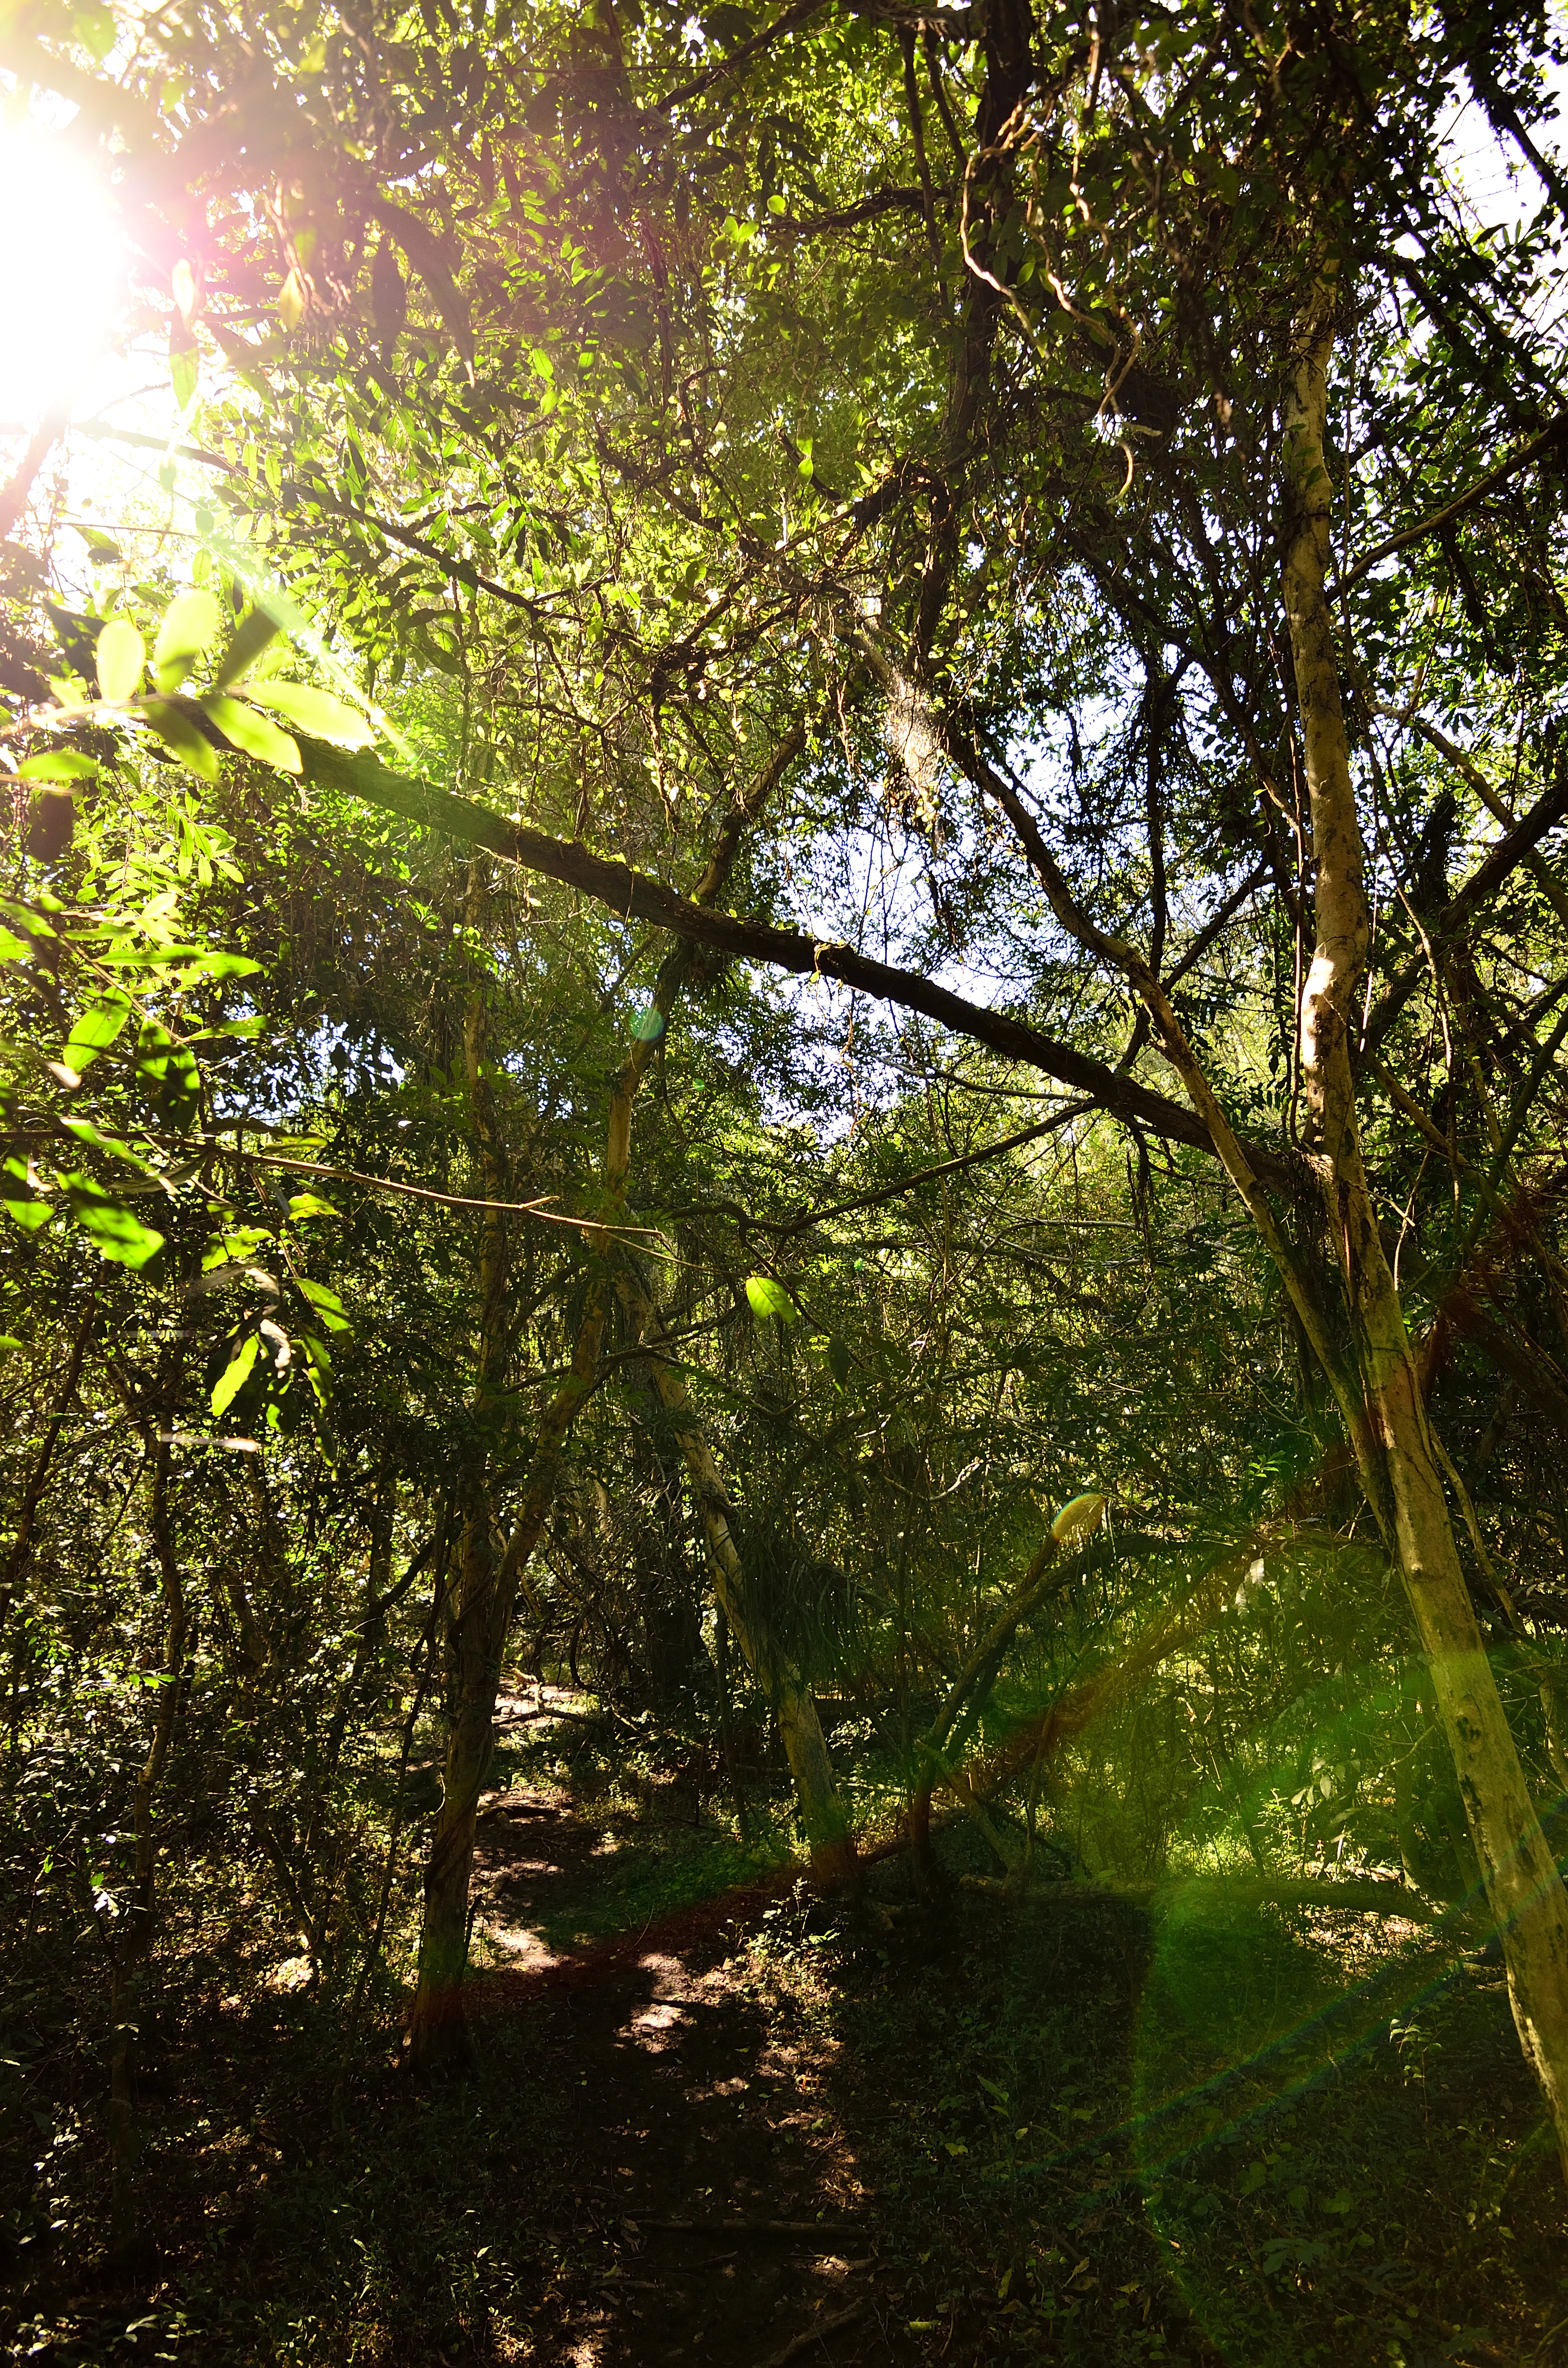
tree, nature, forest, branch, light, plant, sunlight, leaf, flower, wildlife, wild, green, jungle, autumn, park, botany, flora, season, vegetation, rainforest, deciduous, naturaleza, woodland, silvestre, esteros, fna, ibera, habitat, ecosystem, old growth forest, natural environment, woody plant